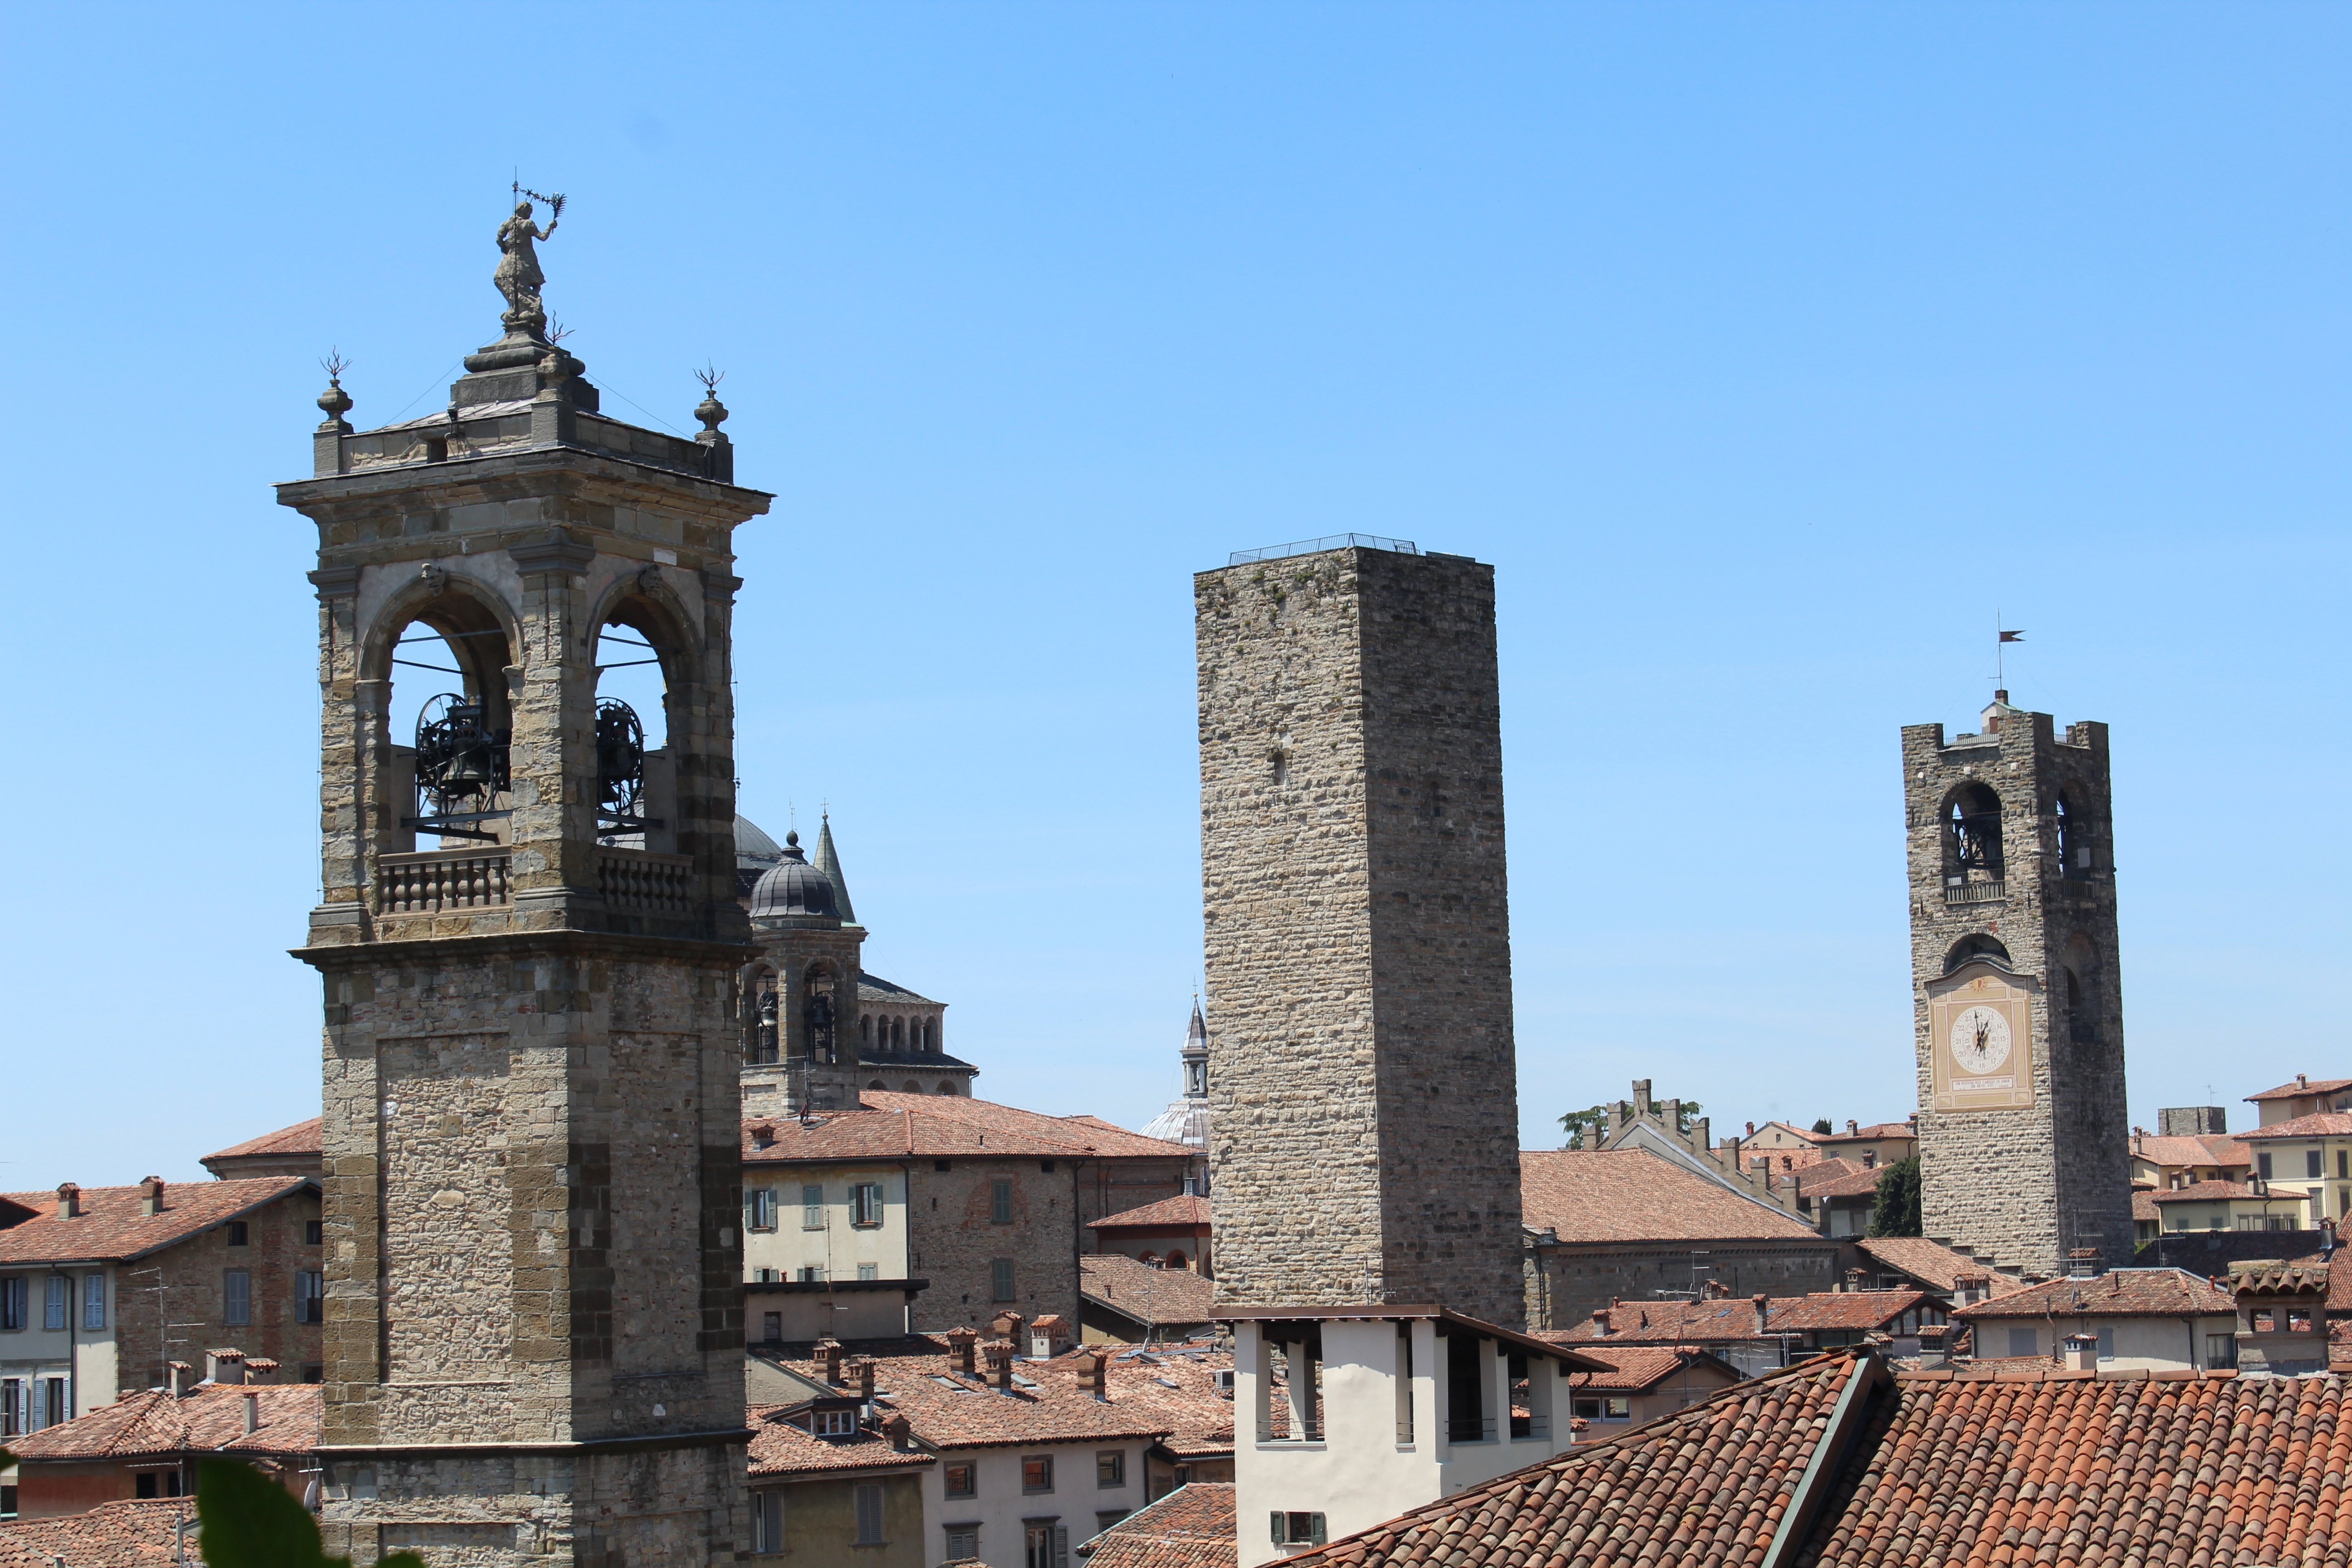
town, city, monument, cityscape, tower, landmark, italy, tourism, bell tower, lombardy, high city, bergamo, bergamo alta, ancient history, human settlement, ancient roman architecture